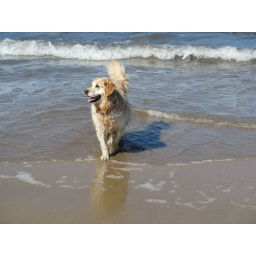
Gemma in her element. My parents dog - taken on Sugar Sands beach in Northumbria.